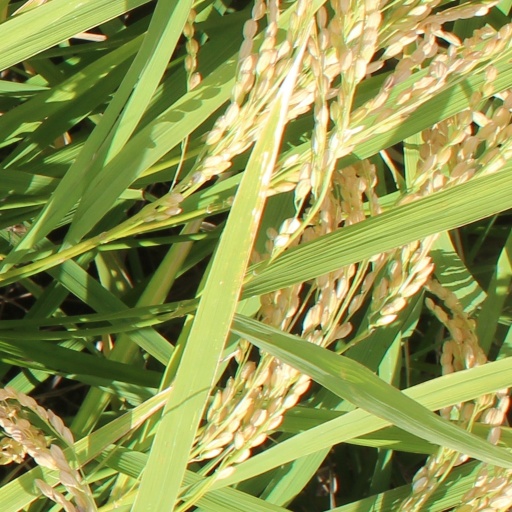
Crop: rice